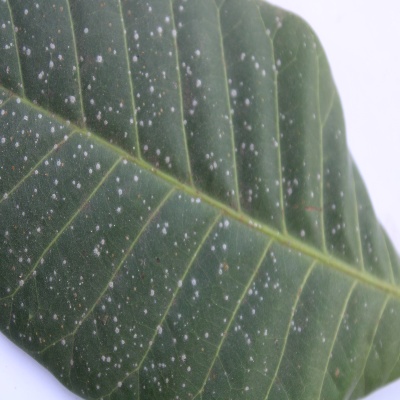
Crop: Cashew
Condition: red rust